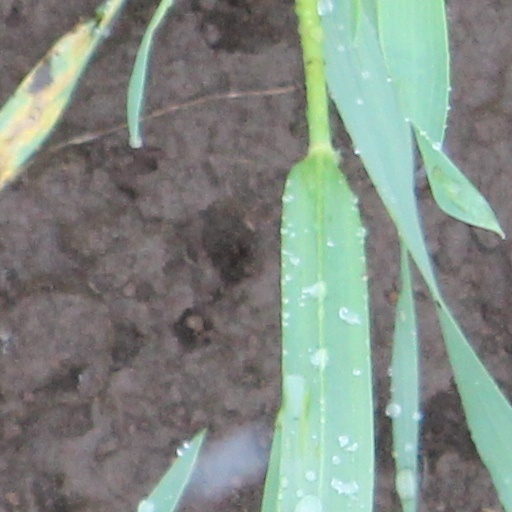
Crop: wheat